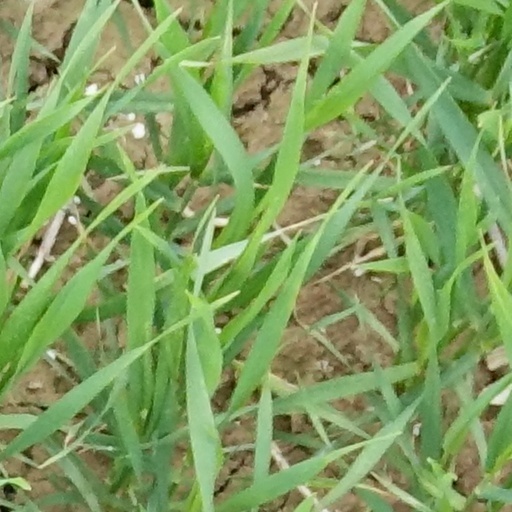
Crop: wheat